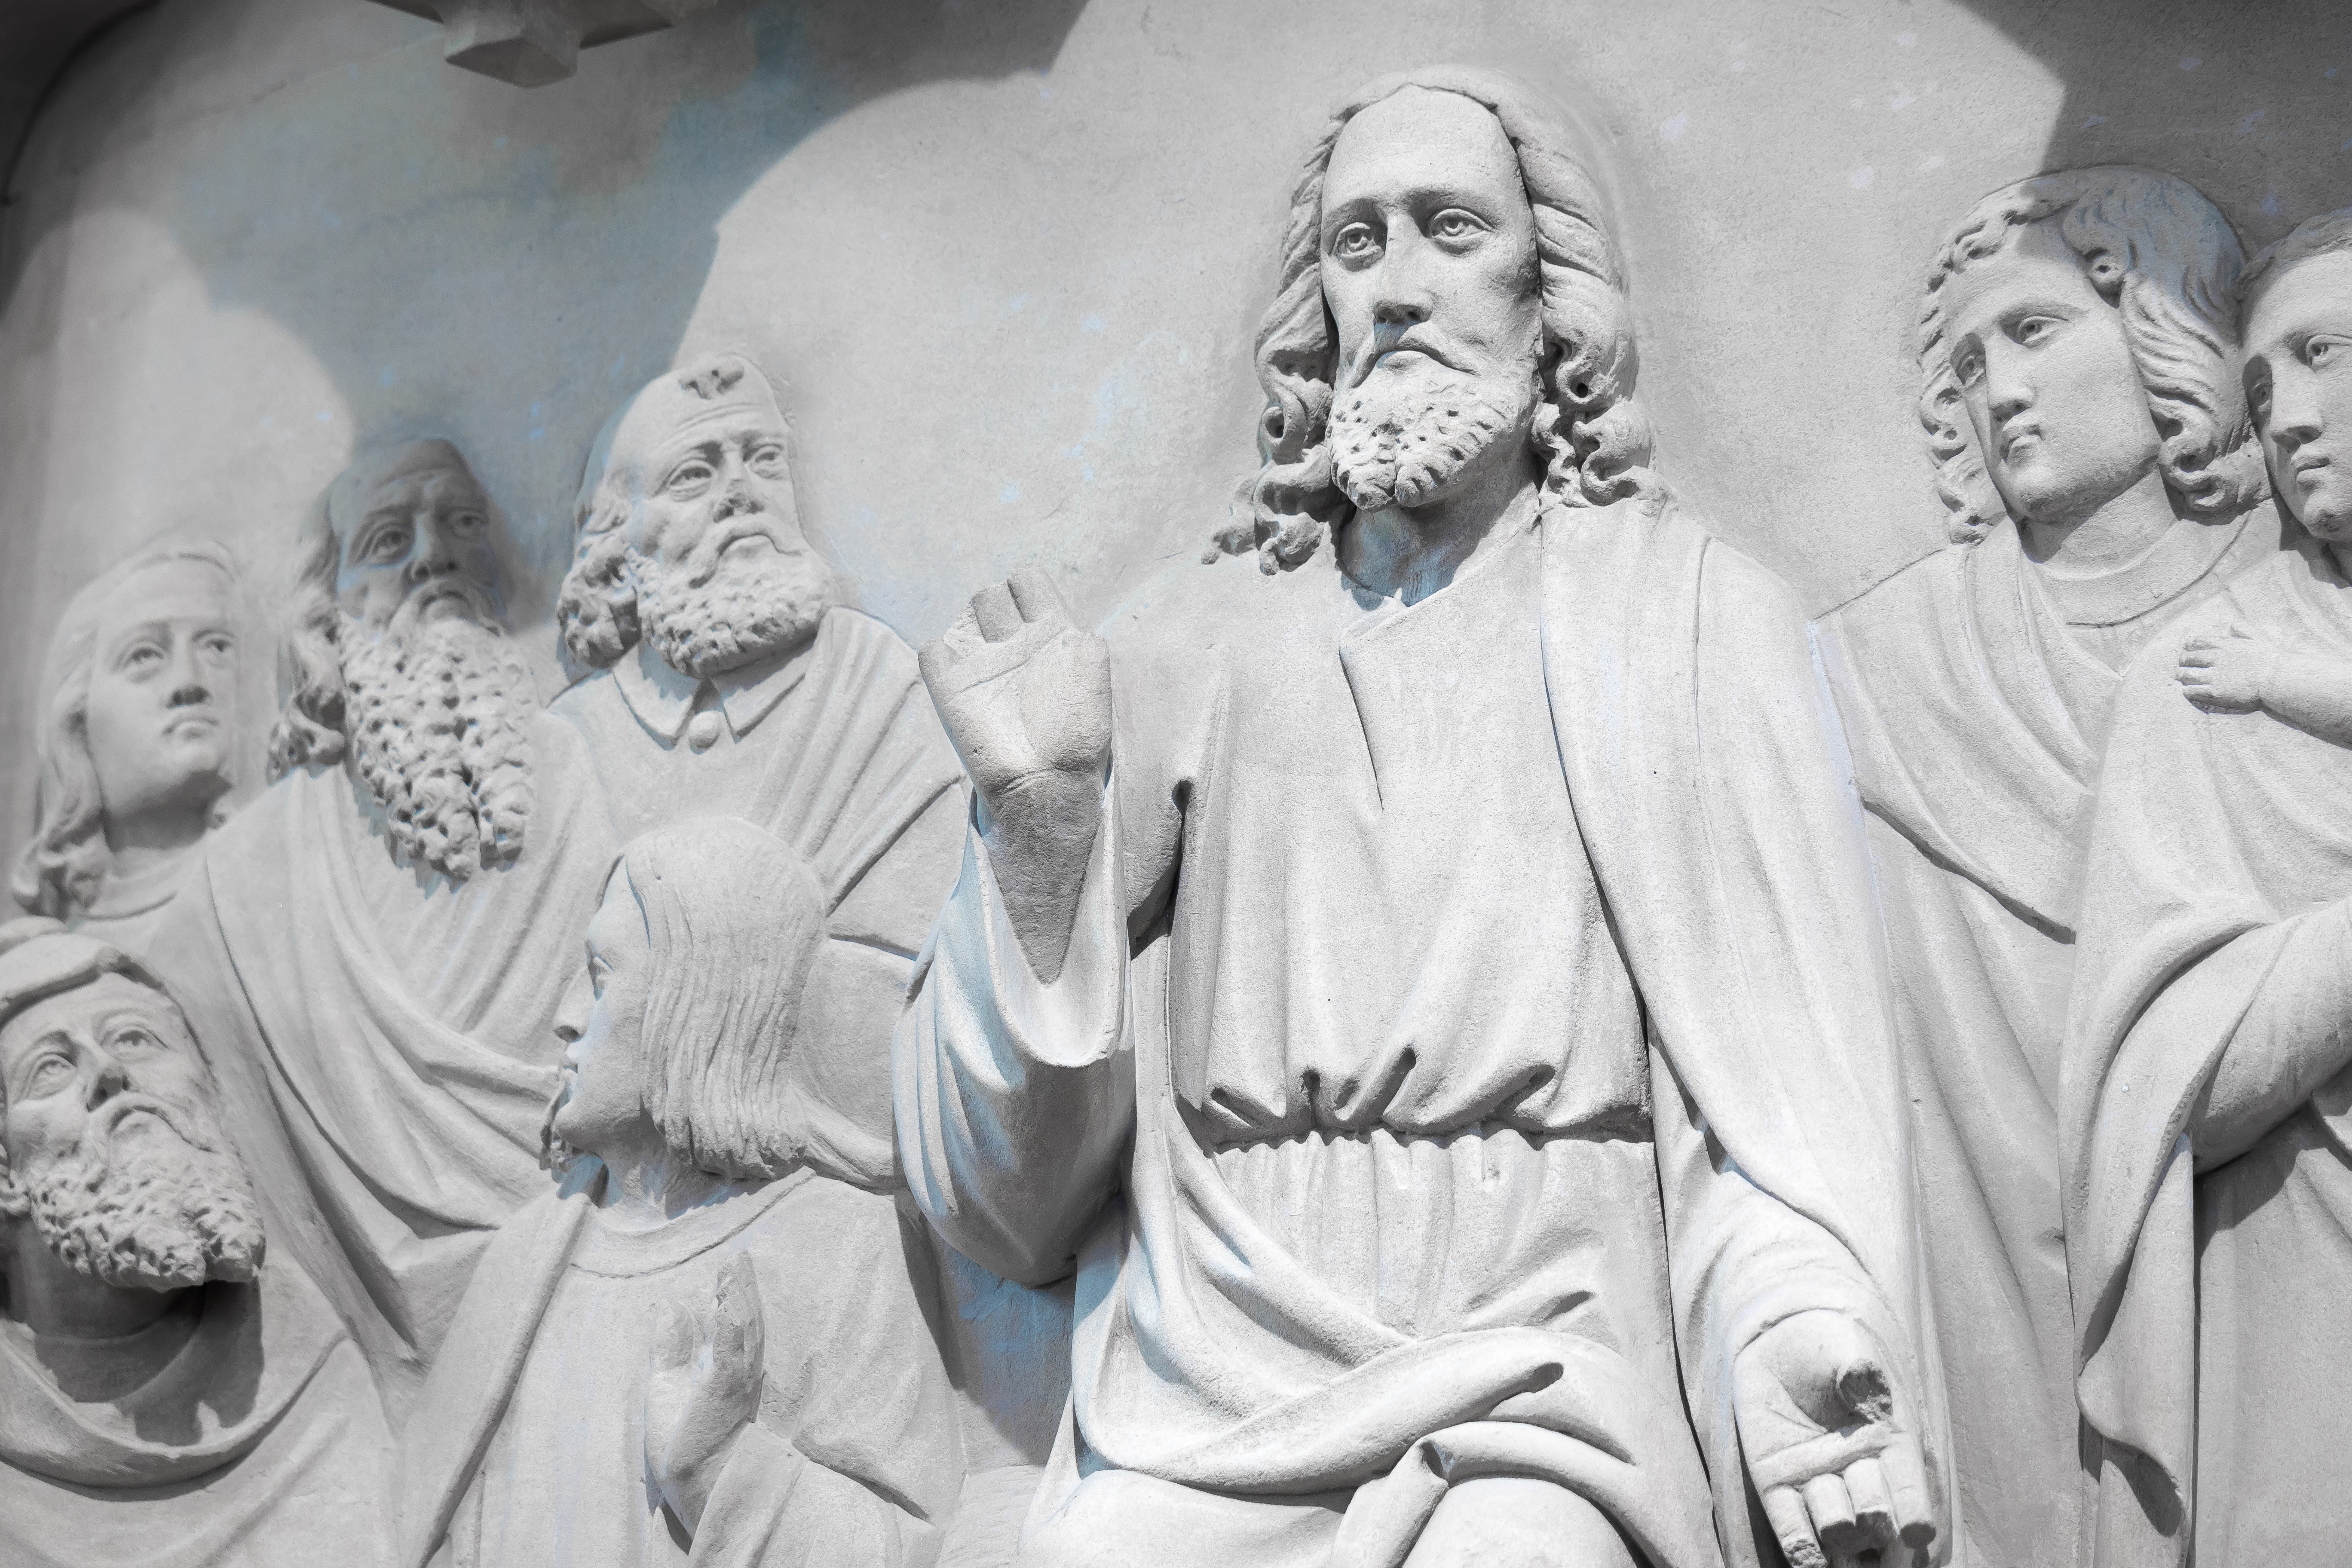
black and white, monument, statue, religion, church, monochrome, christian, artwork, sculpture, christ, art, sketch, drawing, temple, faith, jesus, christianity, holy, carving, relief, listeners, sermon on the mount, stone carving, monochrome photography, ancient history